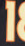
Number: 1